Asja Lācis

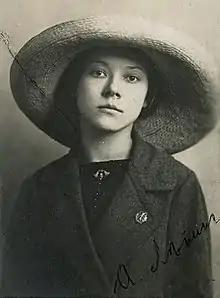

Anna "Asja" Lācis (née Liepiņa; , ; ; October 19, 1891 – November 21, 1979) was a Latvian actress and theatre director.